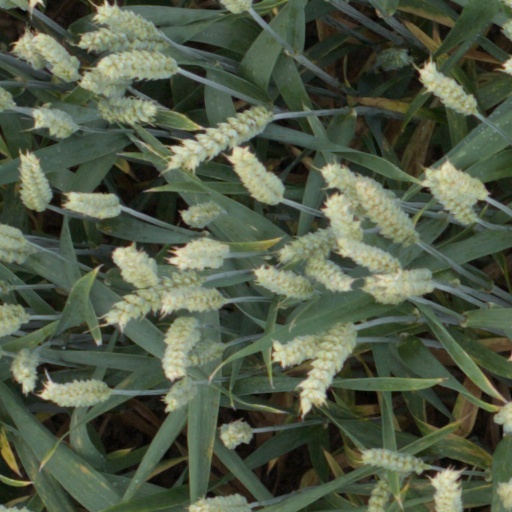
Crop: wheat